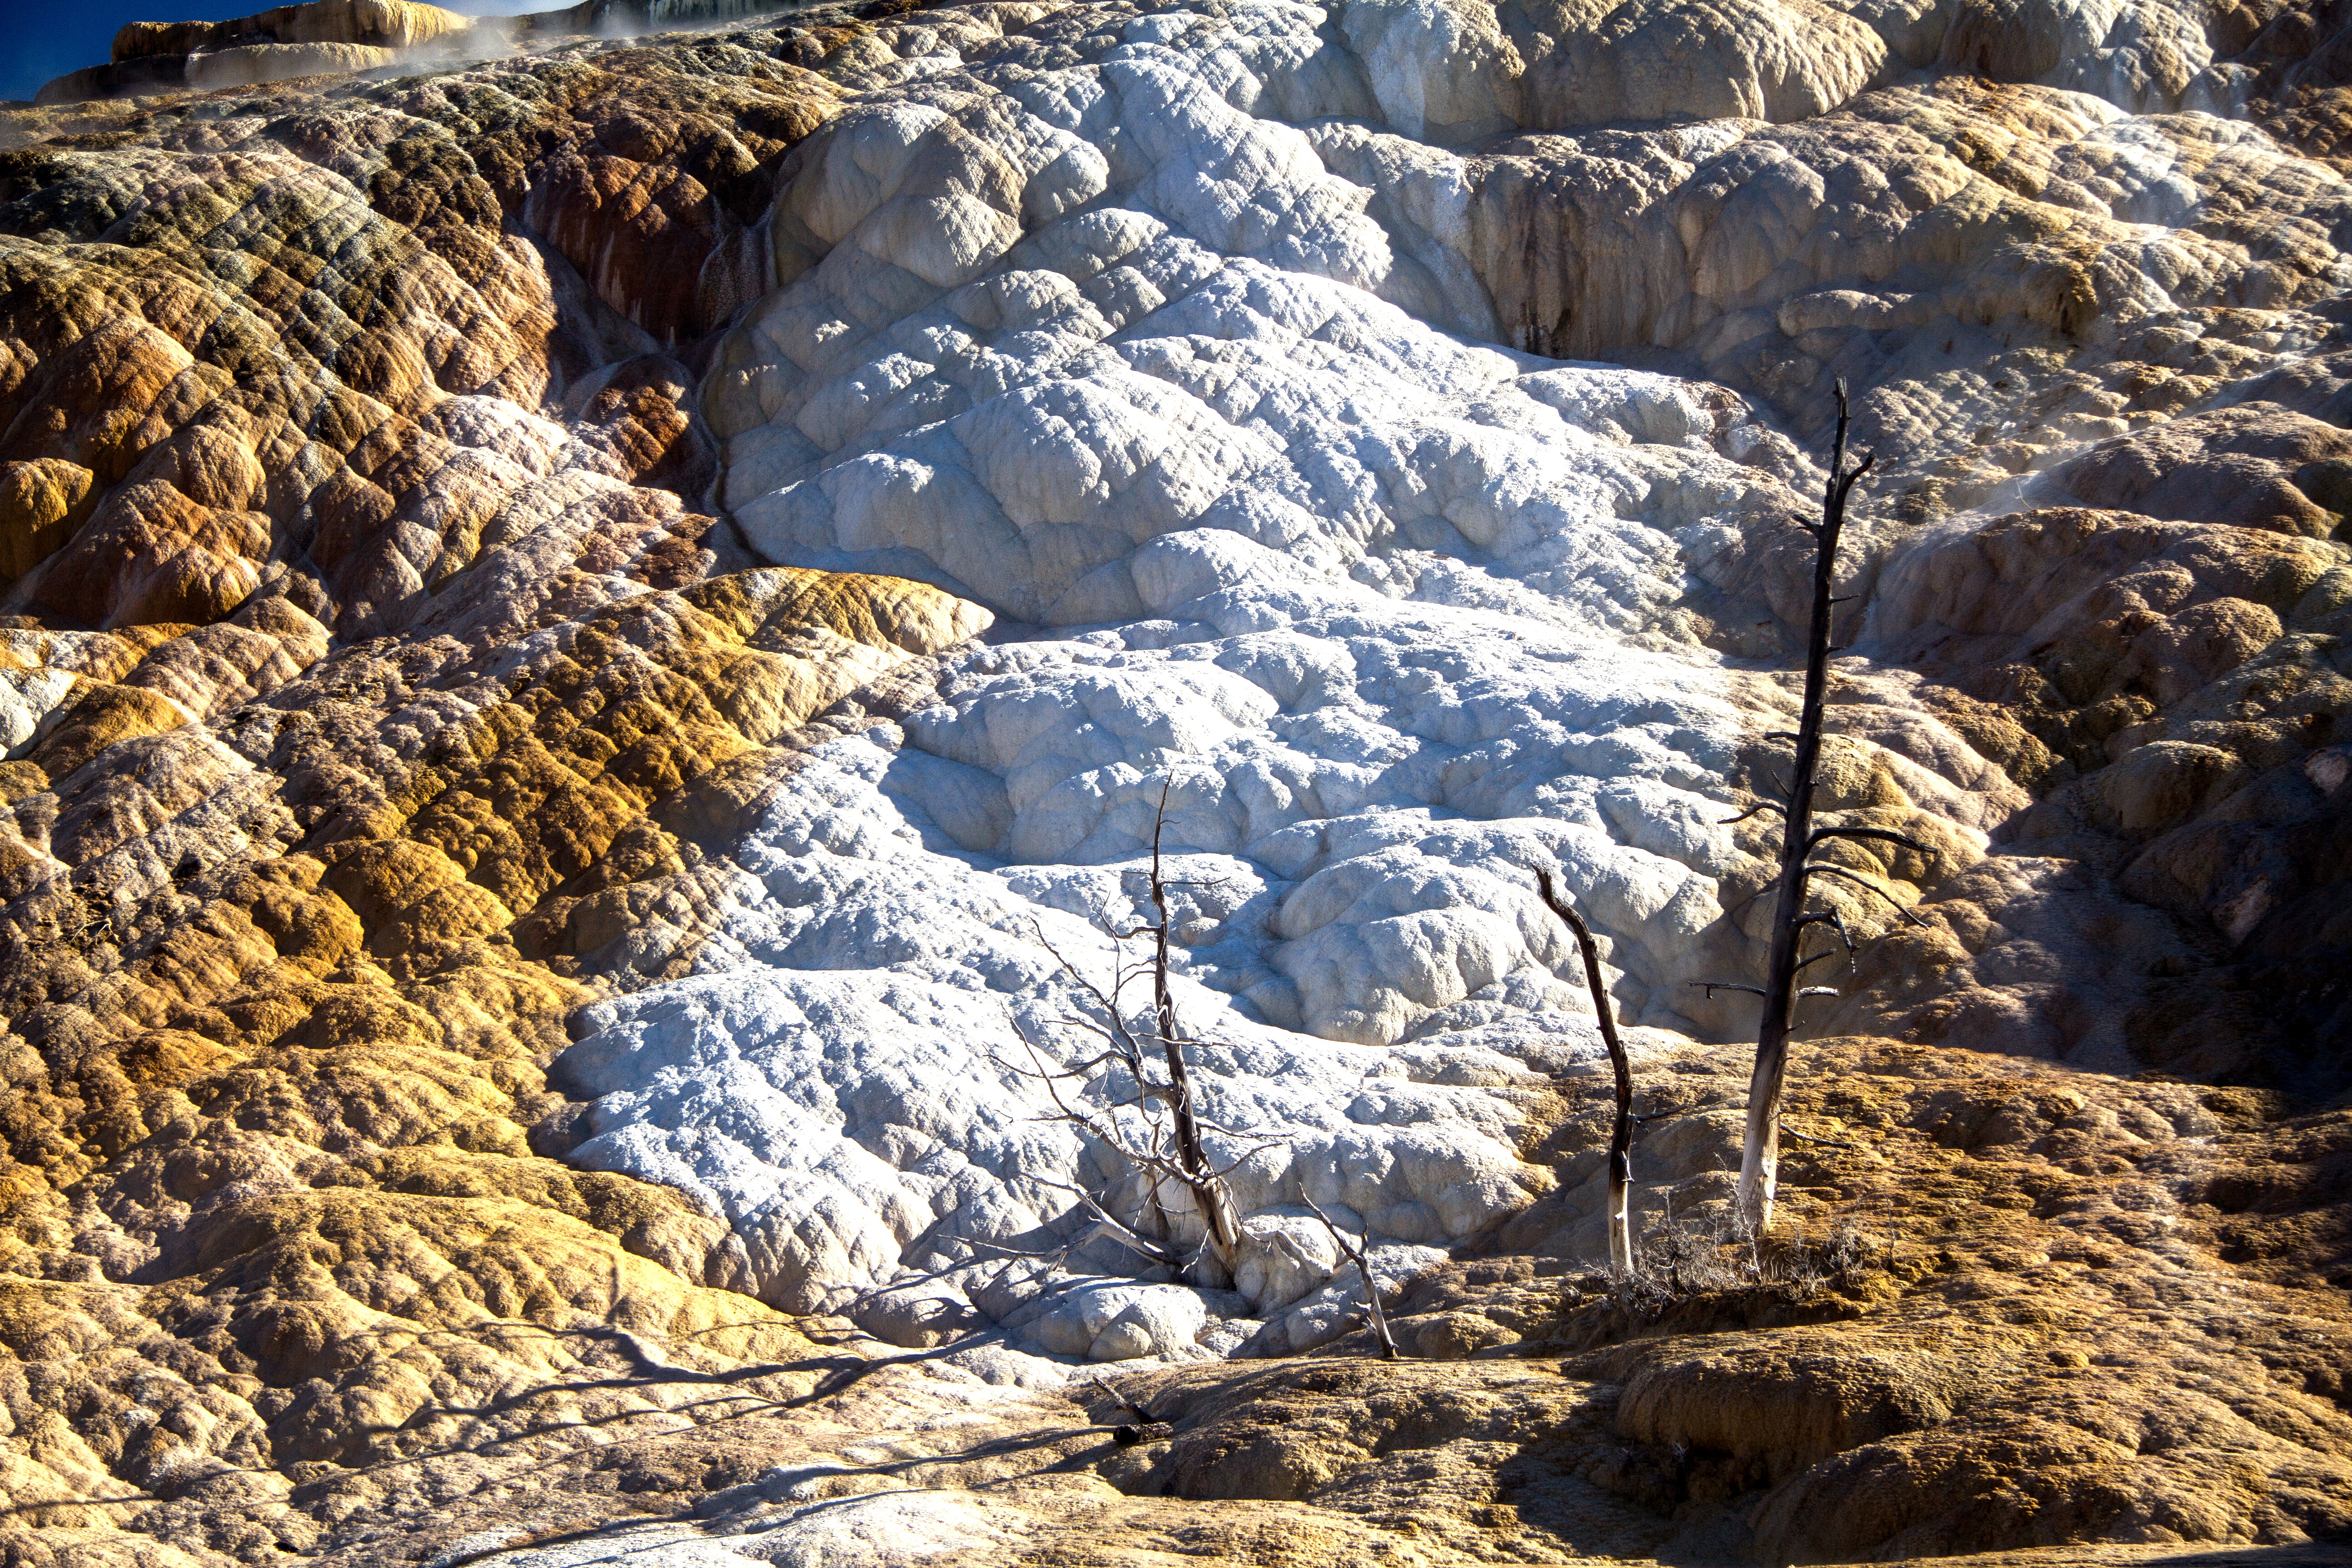
rock, wilderness, walking, mountain, valley, formation, stream, usa, america, volcano, terrain, ridge, geology, boulder, wyoming, volcanic, wadi, yellowstone national park, sinter terassen, mammoth springs, geysers, geological phenomenon